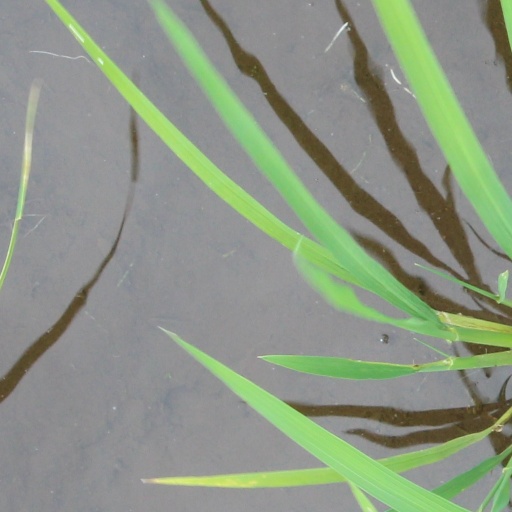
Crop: rice